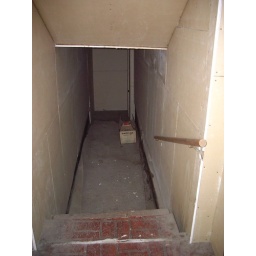
looking thru door in 2nd floor landing pic. this leads out fire escape over room 216. it was scary.